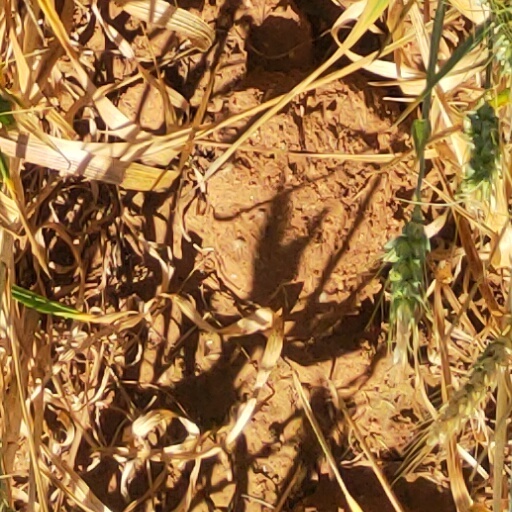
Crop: wheat